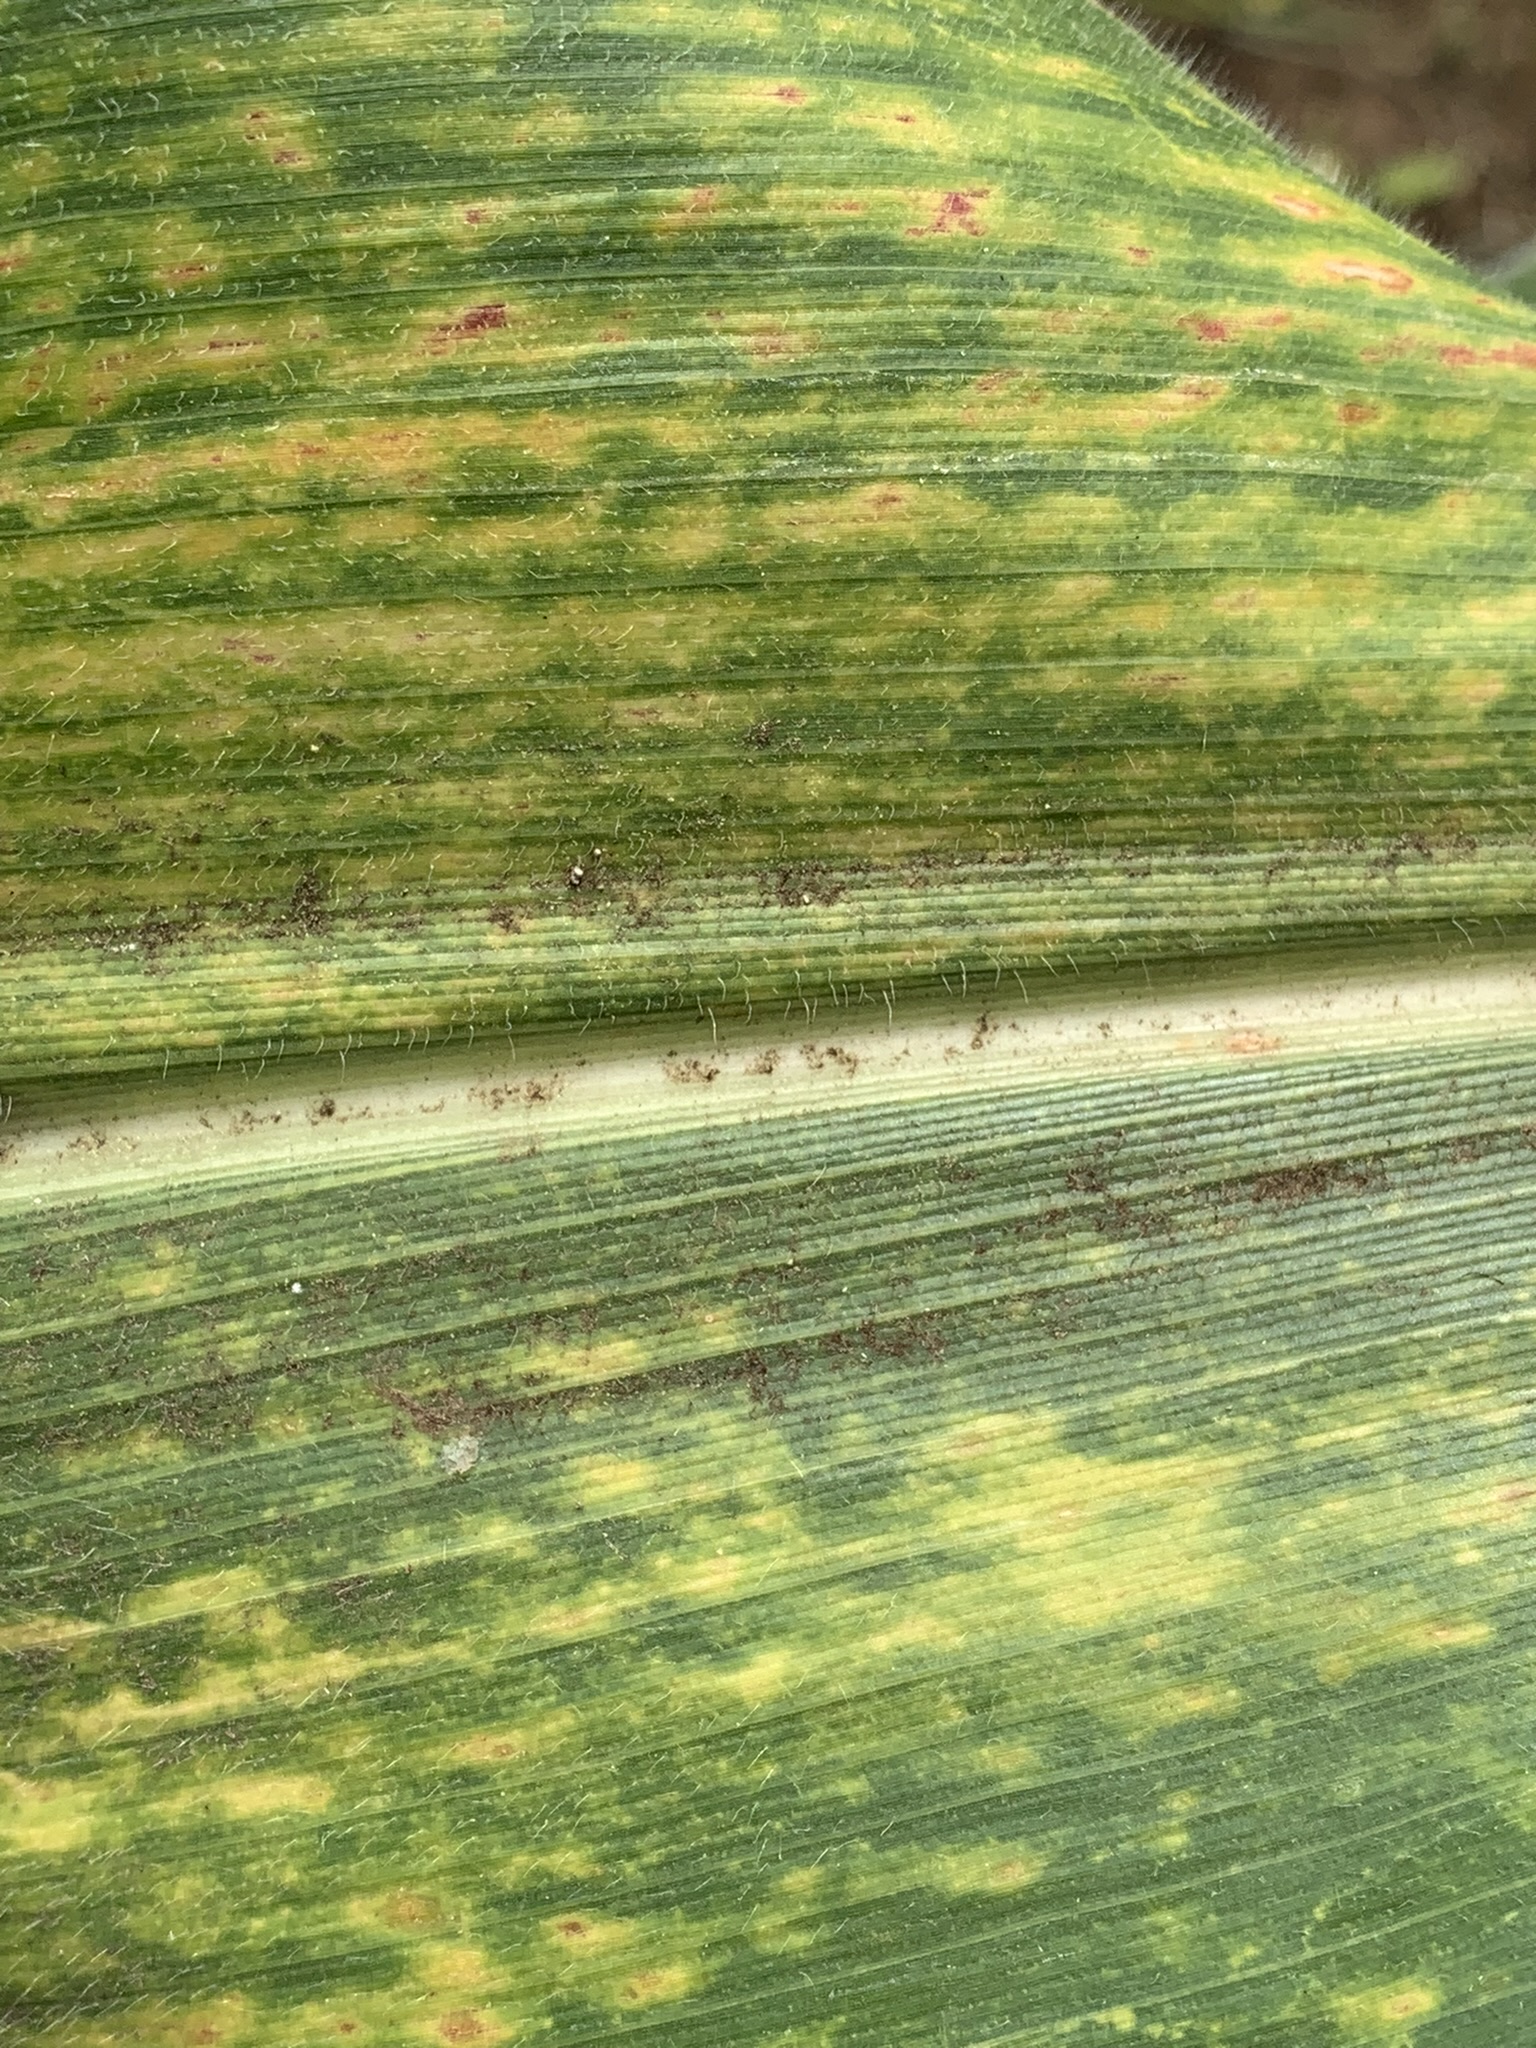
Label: MLN